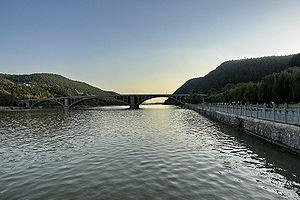
Le Yi ou Yi He est une rivière de Chine et un affluent de la Rivière Luo donc un sous-affluent du fleuve Jaune, situé dans la province du Henan. Elle était fréquemment appelée Yishui dans l'Antiquité.